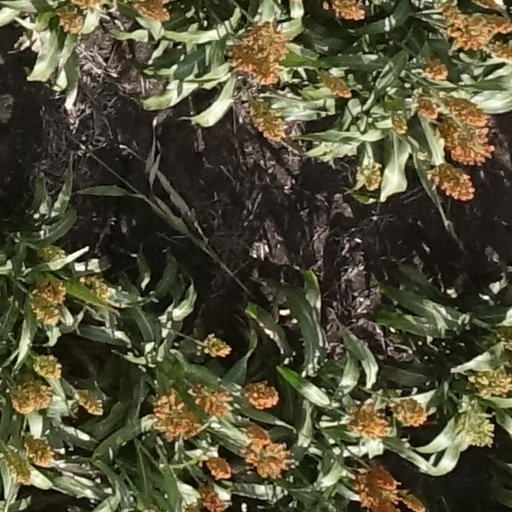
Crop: sorghum